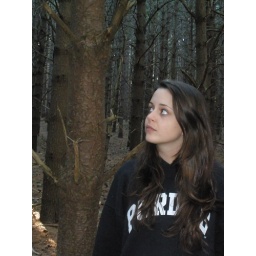
abra in the pine forest